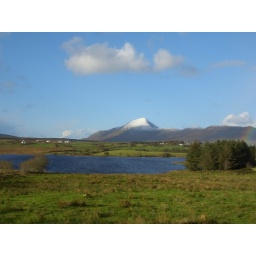
764 high mountain in Co. Mayo on the West Irish coast